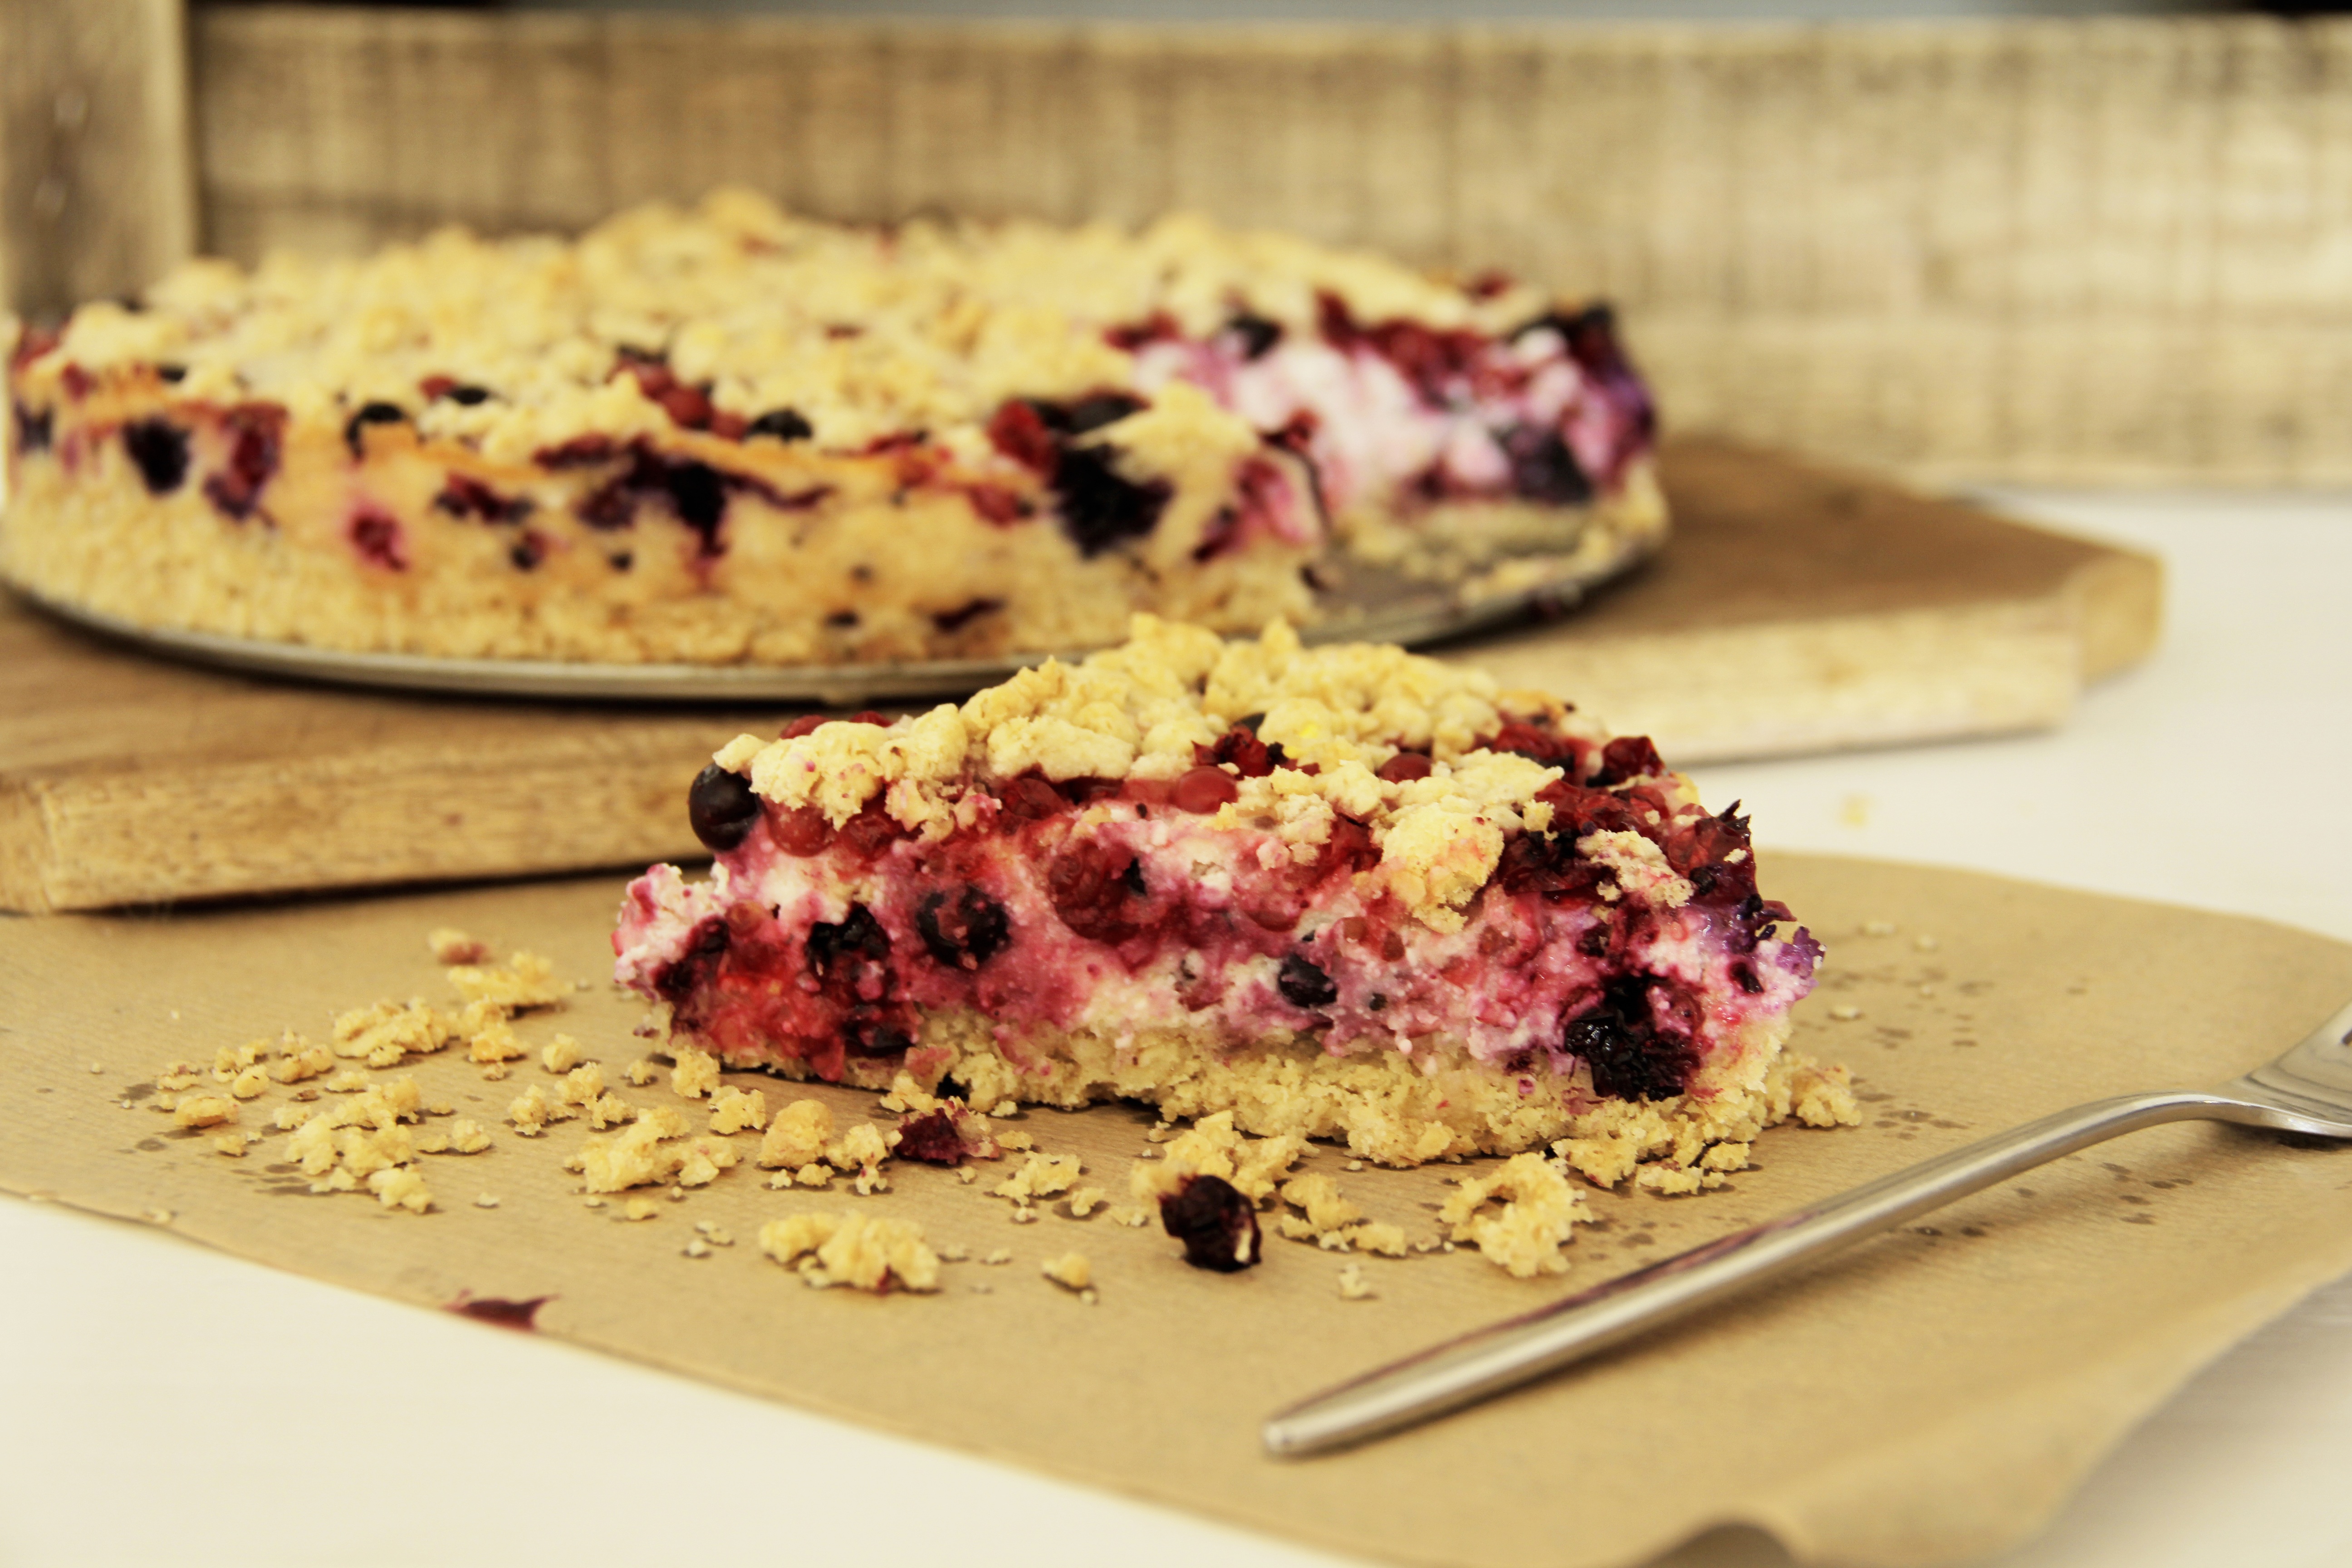
plant, raspberry, fruit, berry, dish, meal, food, produce, brown, kitchen, closeup, breakfast, baking, dessert, delicious, pie, cranberry, sweets, confectionery, baked goods, flowering plant, currant, paste products, the dough, snack food